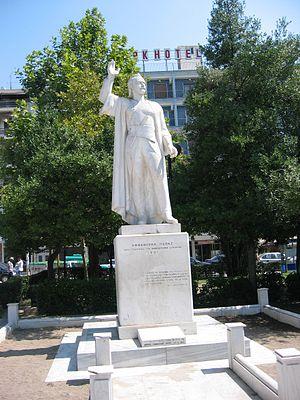
La statue d'Emmanuel Pappas, Serrès, Grèce
Serrès, anciennement Sérrai ou encore Sírra, Sírai, est une ville grecque de Macédoine Centrale dans la région antique de l’Odomantique, qui a la rare particularité en Macédoine d’avoir eu une existence continue en conservant son nom d'origine. C'est aujourd’hui un chef-lieu du district régional homonyme, d'environ 80 000 habitants.